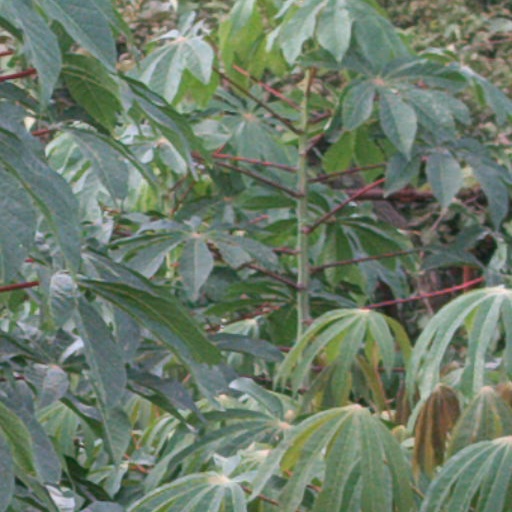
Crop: cassava